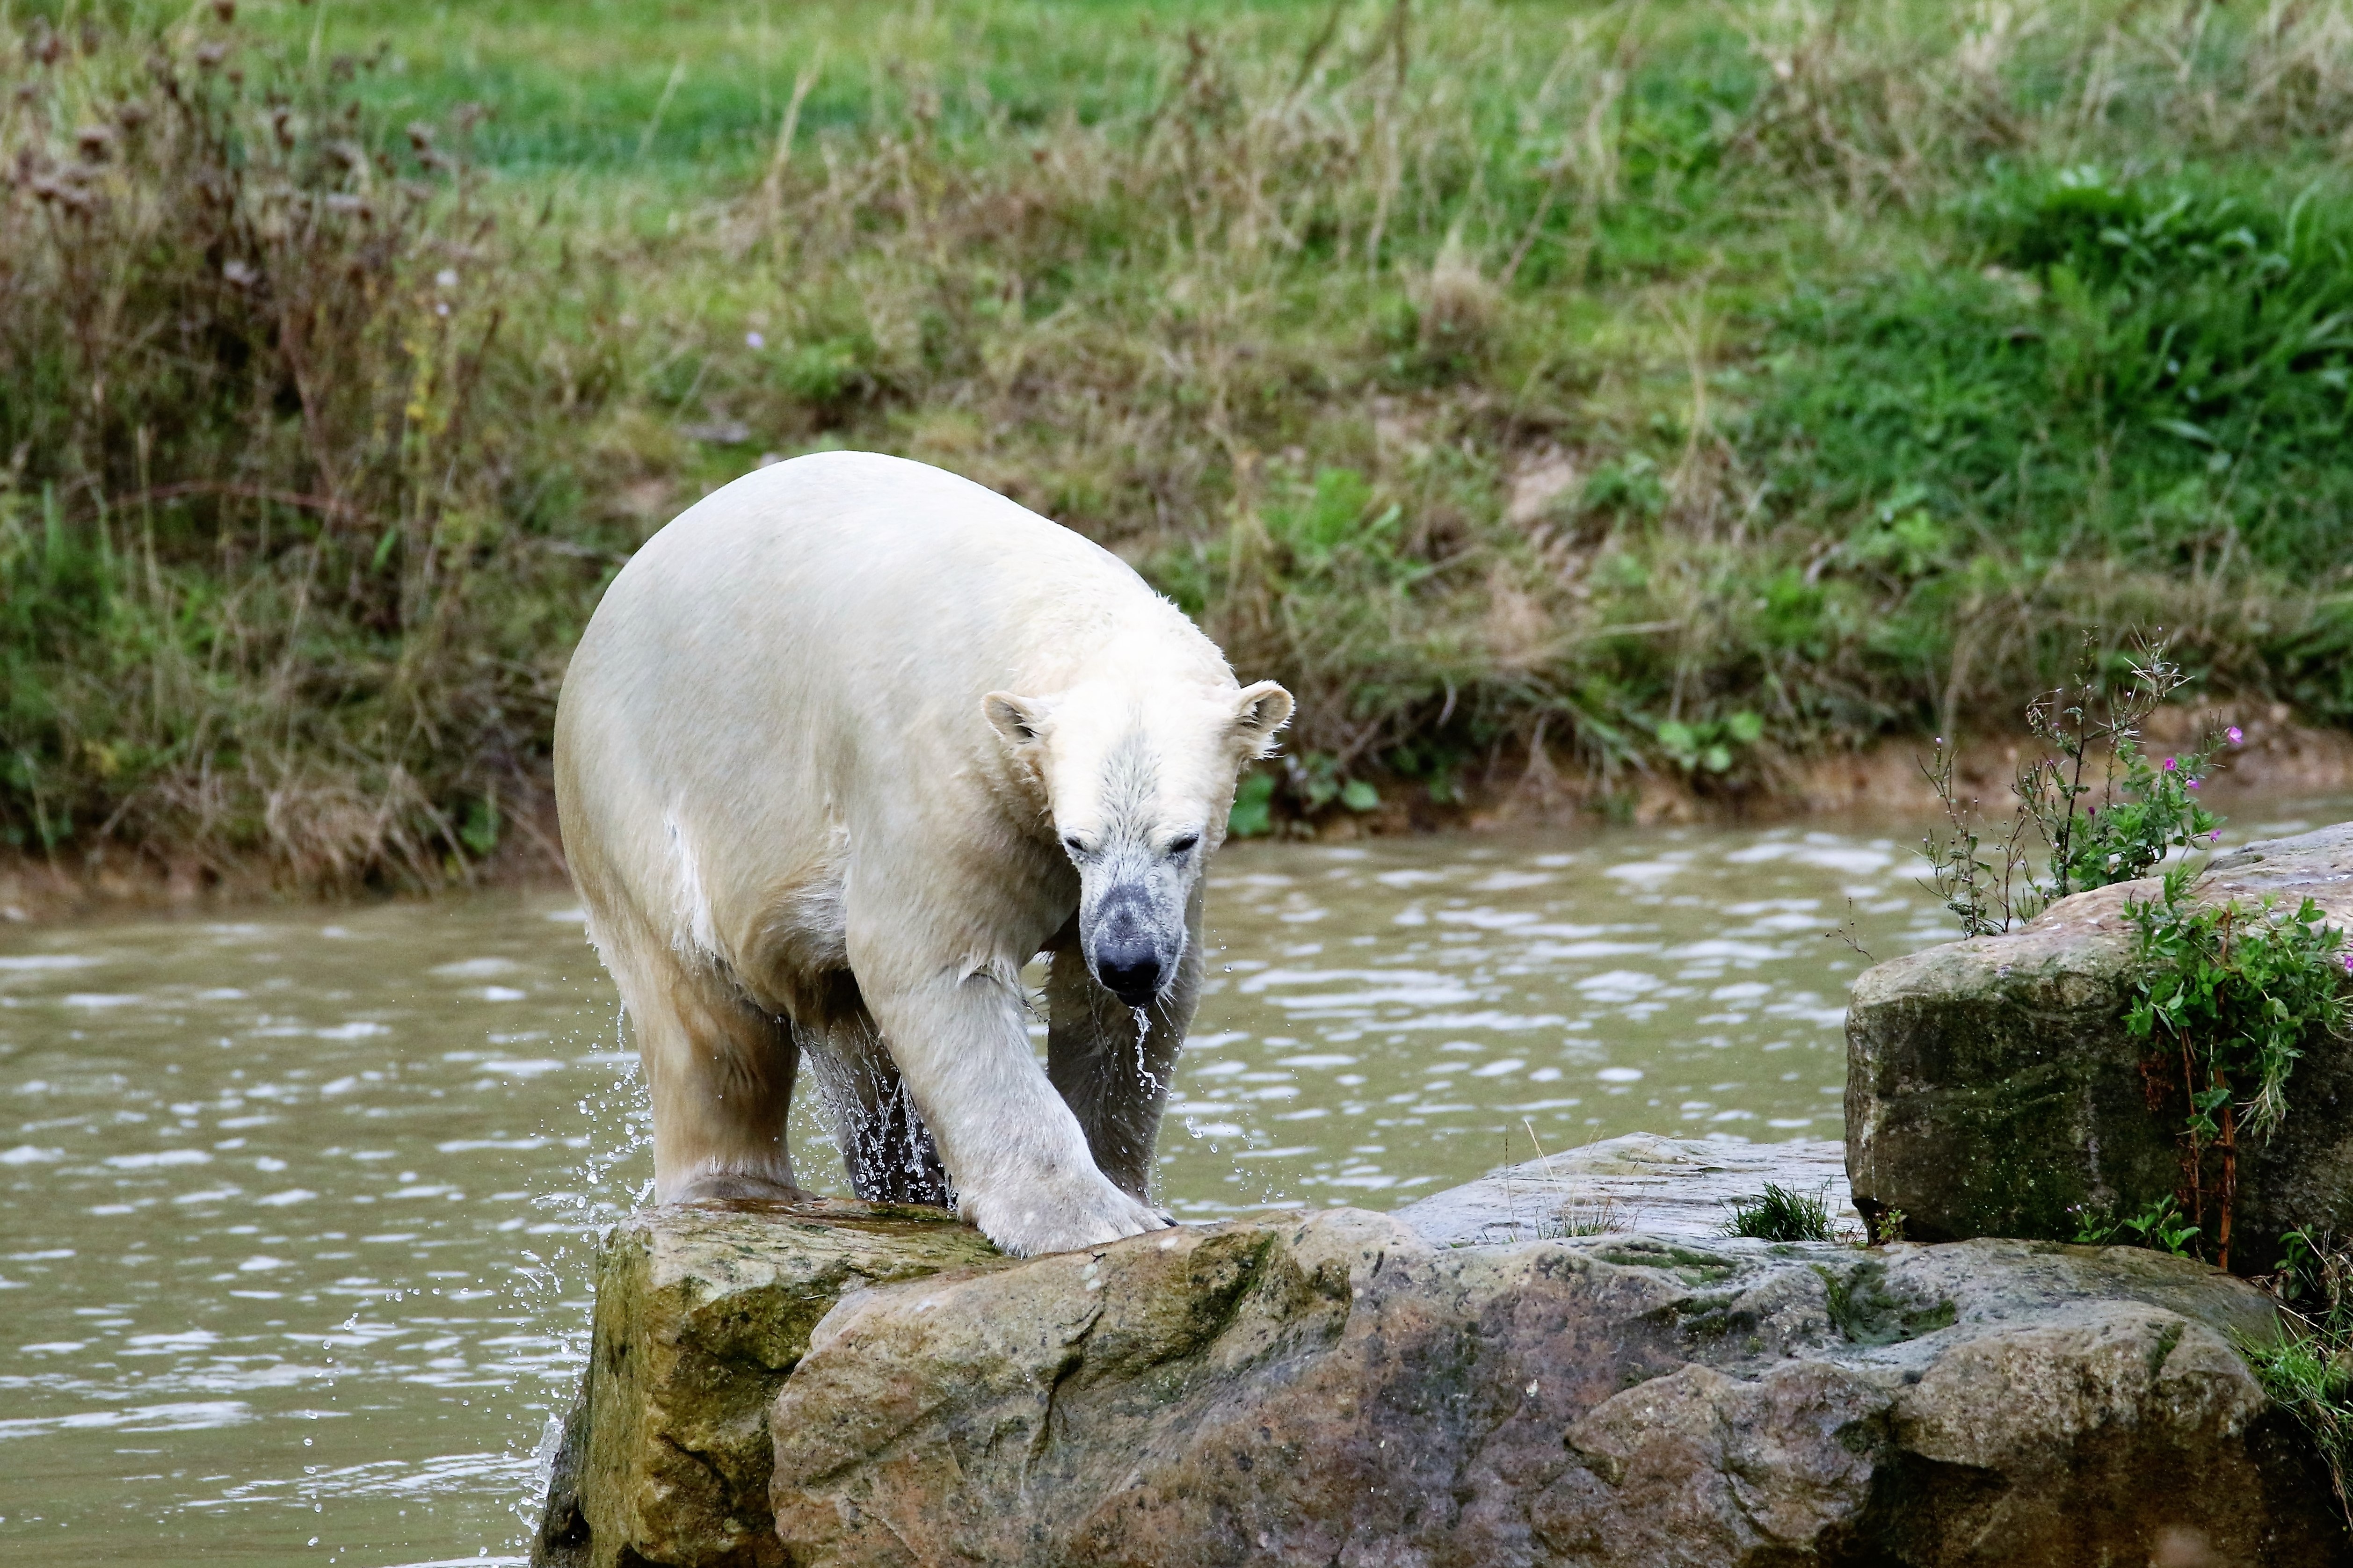
nature, snow, cold, winter, white, animal, bear, wildlife, wild, zoo, fur, natural, mammal, predator, arctic, fauna, polar bear, polar, outdoors, north, endangered, danger, big, northern, carnivore, big bear